Battle of Rejaf

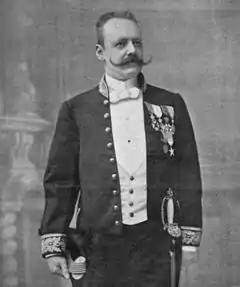
Baron Dhanis

In 1894, King Leopold II and Great Britain signed the 1894 Anglo–Congolese treaty, which resulted in the exchange of a long strip of land on the eastern side of the Congo for the Lado Enclave, leased to Leopold II for the duration of his reign. This aided the British in pursuing the Cape to Cairo railway, as well as preventing the French from achieving an east-west line by putting the Belgians in their path. With the Lado Enclave, King Leopold gained direct access to Rejaf, the last outpost on the navigable Nile. Although the outbreak of the Mahdist War (1881–1899) had disrupted trade up and down the Nile river, Leopold hoped to gain Rejaf in preparation for its reopening once the Mahdist threat had been addressed.